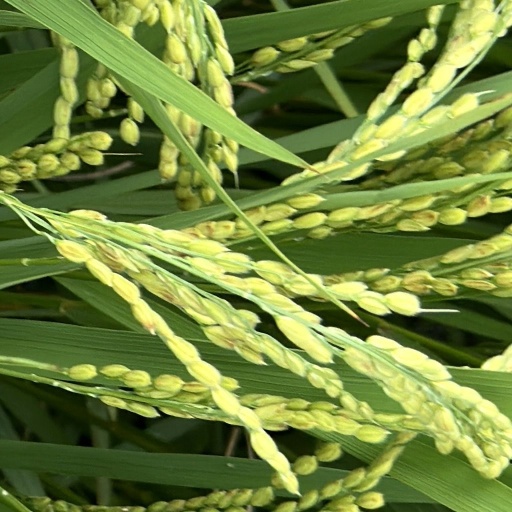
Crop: rice